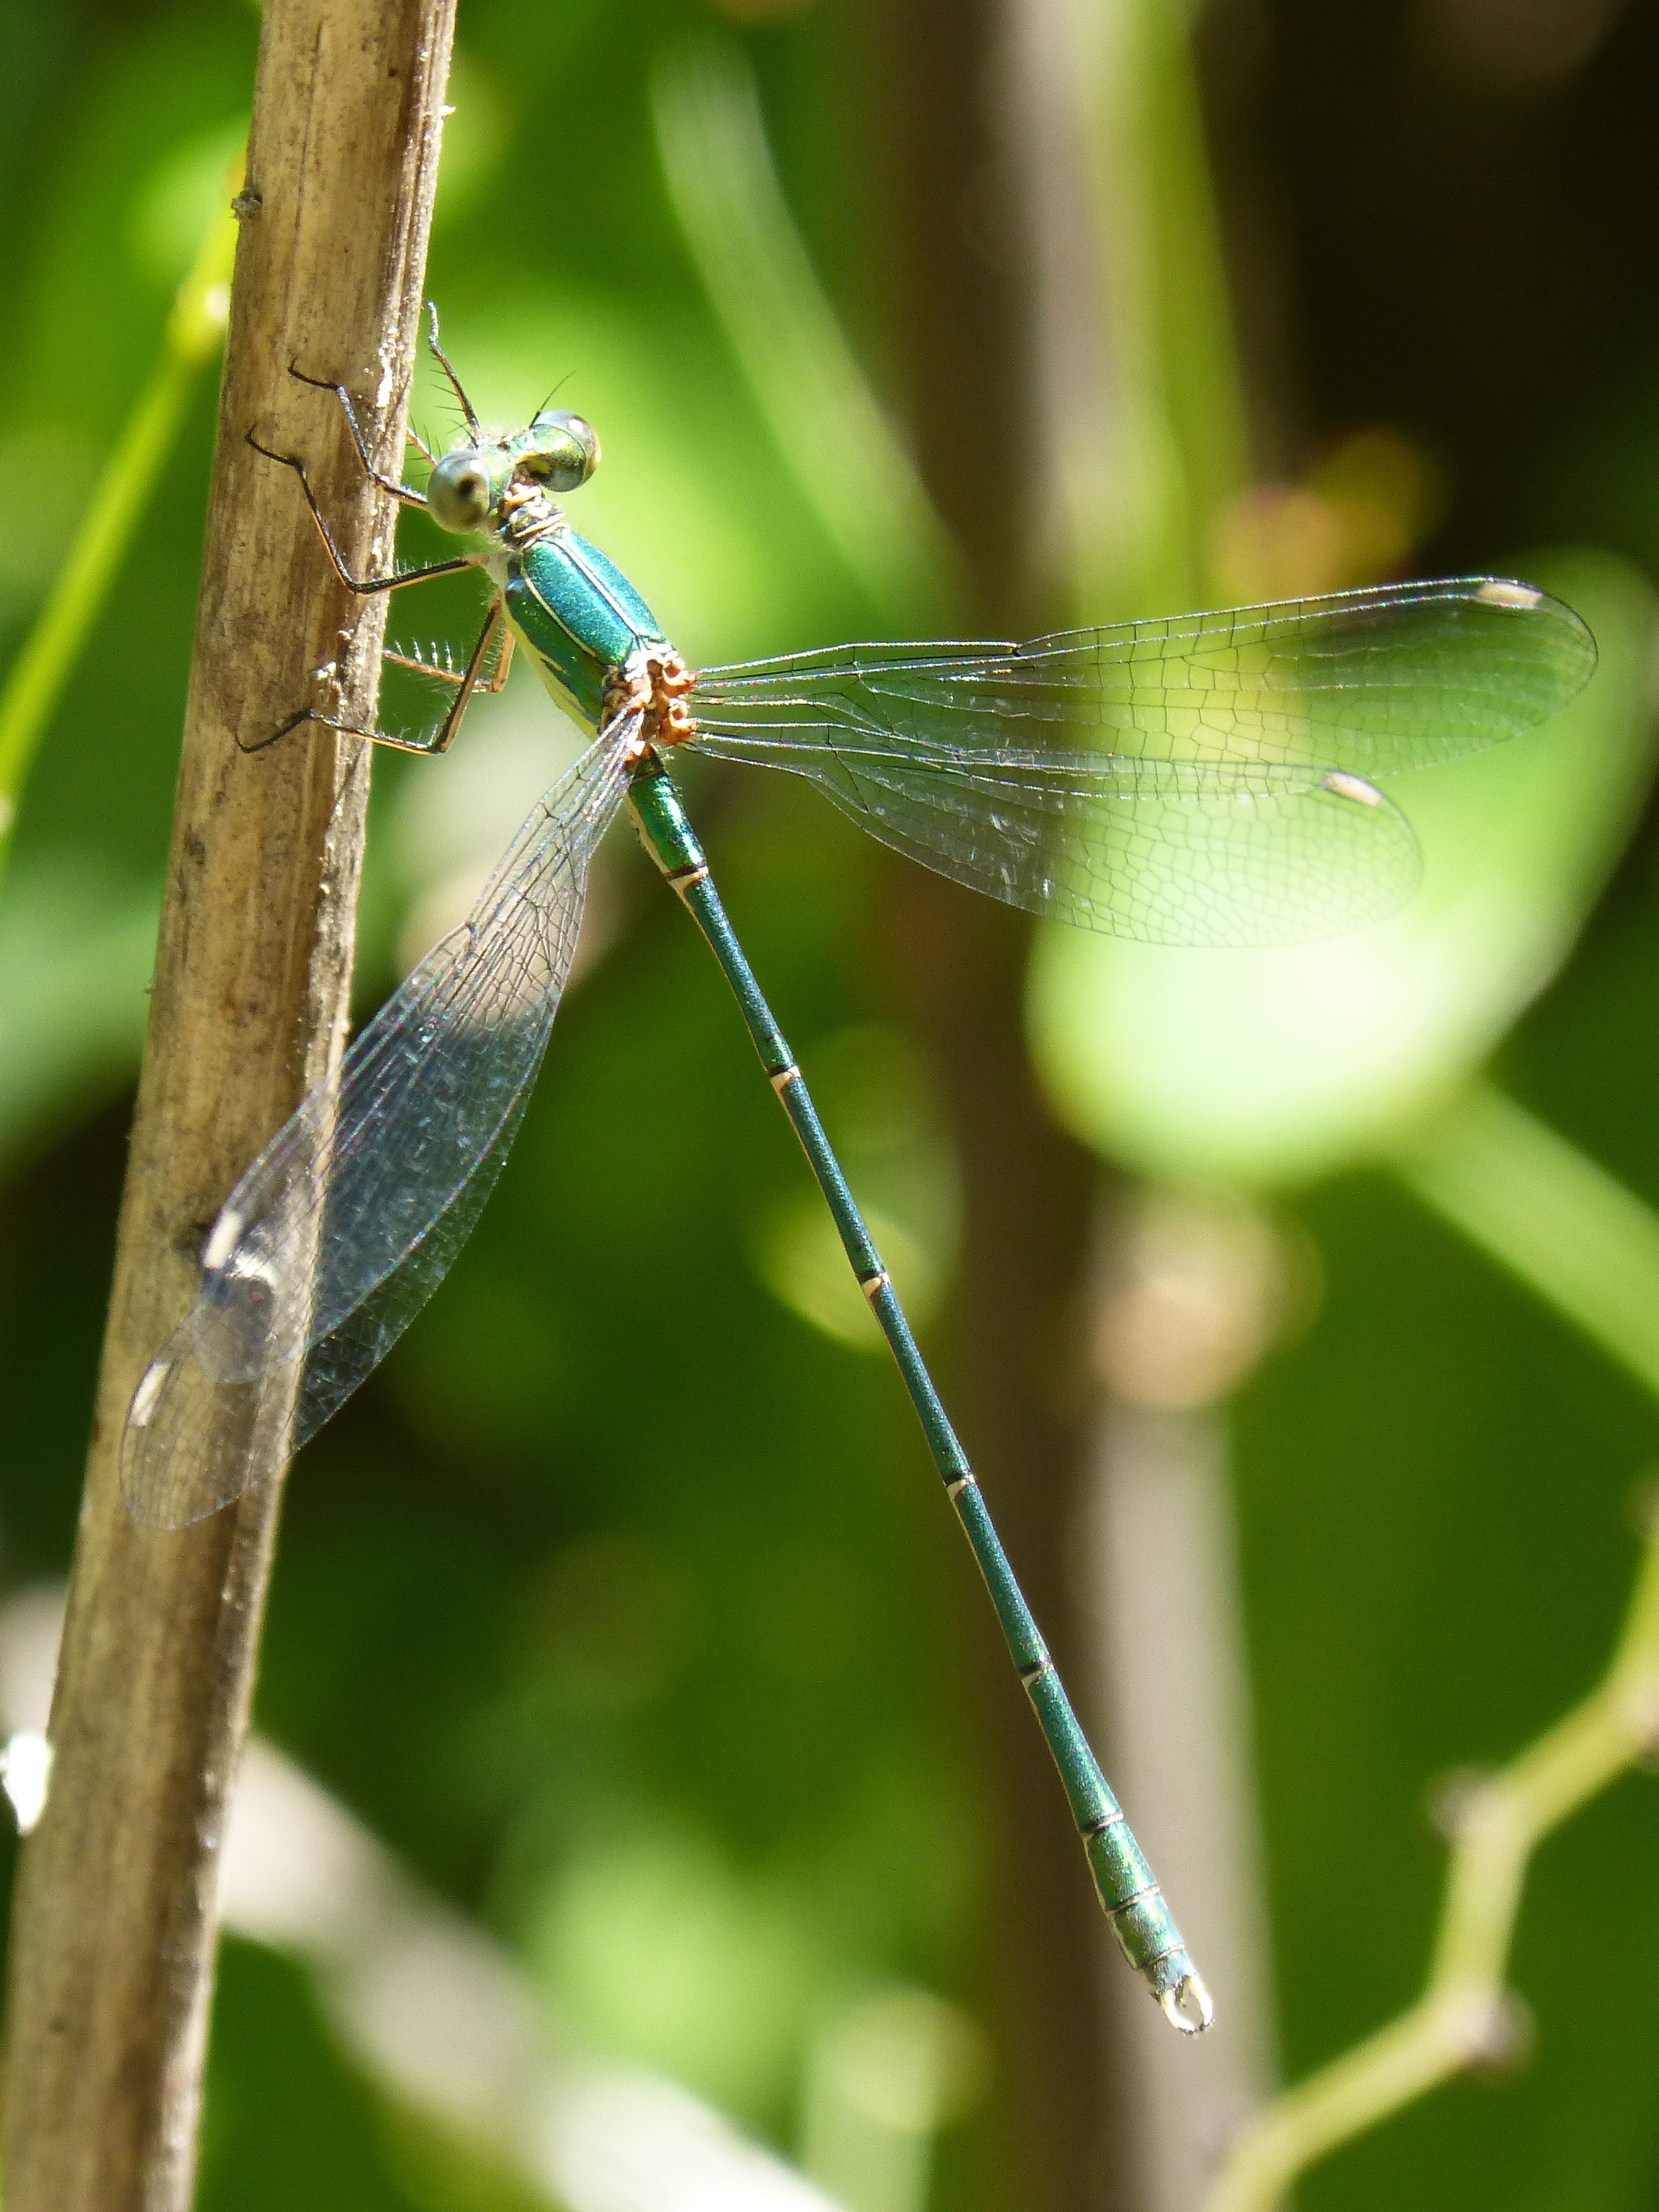
nature, branch, stem, leaf, pond, green, insect, fauna, invertebrate, close up, dragonfly, wetland, beauty, damselfly, iridescent, macro photography, arthropod, winged insect, green dragonfly, plant stem, dragonflies and damseflies